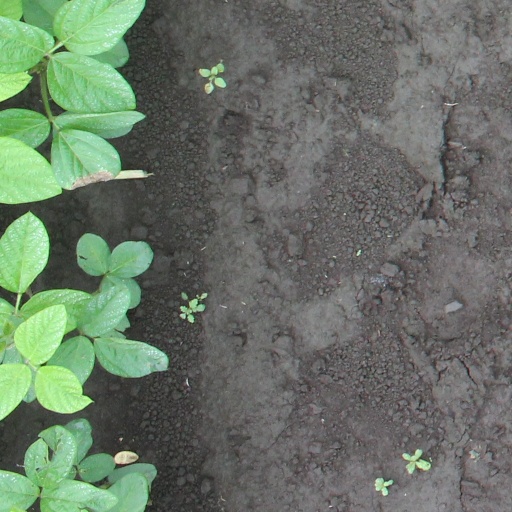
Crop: soybean